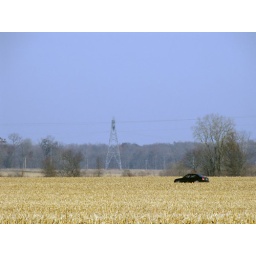
This car just randomly stopped in the middle of a county road by my house.